IBM PC compatible

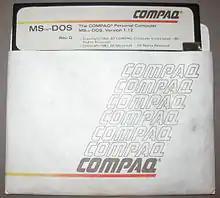
MS-DOS version 1.12 for Compaq Personal Computers

During development, Compaq engineers found that "Microsoft Flight Simulator" would not run because of what subLOGIC's Bruce Artwick described as "a bug in one of Intel's chips", forcing them to make their new computer bug compatible with the IBM PC. At first, few clones other than Compaq's offered truly full compatibility. Jerry Pournelle purchased an IBM PC in mid-1983, "rotten keyboard and all", because he had "four cubic feet of unevaluated software, much of which won't run on anything but an IBM PC. Although a lot of machines claim to be 100 percent IBM PC compatible, I've yet to have one arrive ... Alas, a lot of stuff doesn't run with Eagle, Z-100, Compupro, or anything else we have around here". Columbia Data Products's November 1983 sales brochure stated that during tests with retail-purchased computers in October 1983, its own and Compaq's products were compatible with all tested PC software, while Corona and Eagle's were less compatible. Columbia University reported in January 1984 that Kermit ran without modification on Compaq and Columbia Data Products clones, but not on those from Eagle or Seequa. Other MS-DOS computers also required custom code.